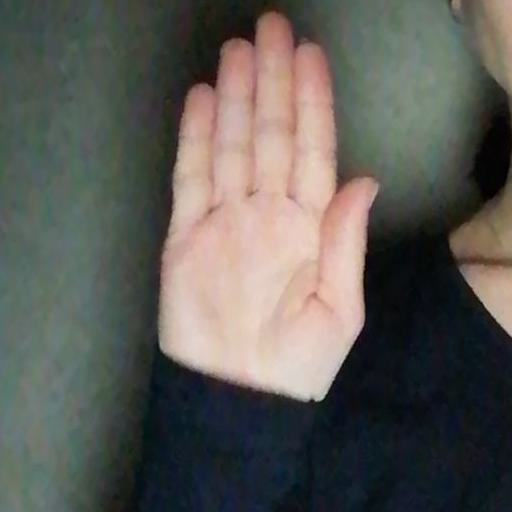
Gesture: stop